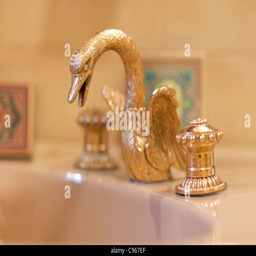
a set of gold taps in the form of a swan